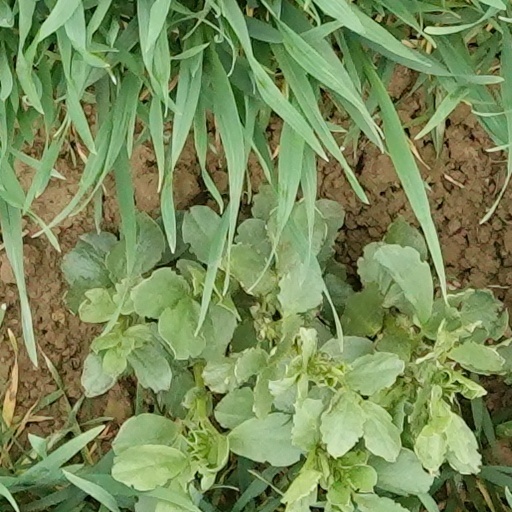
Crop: wheat